Birzhan and Sara

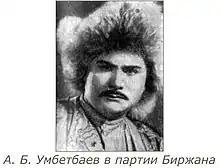
in the role of Birzhan

Birzhan and Sara (Russian: Биржан и Сара) is an opera of 2 acts and 4 scenes by the Kazakh composer (1914–1973) to a libretto by (1907–1968) in Kazakh language, inspired by the aytys (folk poetry) of .